China–Myanmar relations

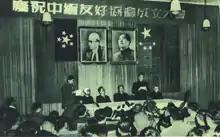
Founding of the China-Burma Friendship Association in 1952

Burma was the first non-Communist country to recognize the Communist-led People's Republic of China after its foundation in 1949. According to India's ambassador to China at the time, Panikkar, Burma was anxious to be the first outside the Soviet bloc and asked India to delay their recognition by a few days so they could be first.